Triton (moon)

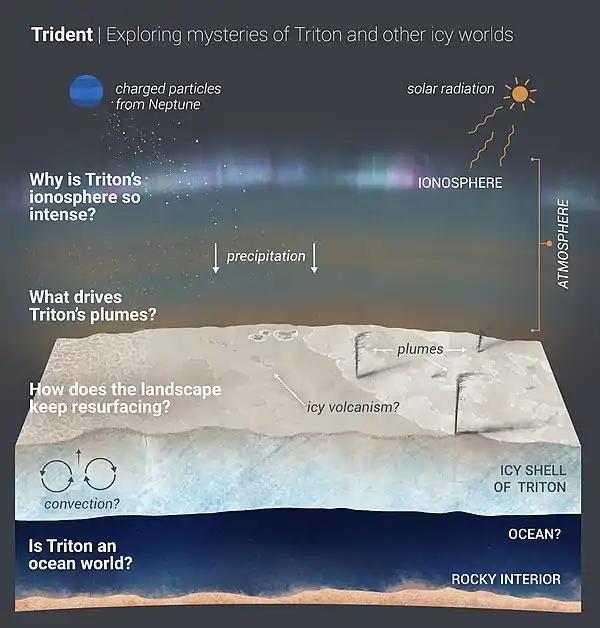
NASA illustration detailing the studies of the proposed Trident mission

Triton's western hemisphere consists of a strange series of fissures and depressions known as "cantaloupe terrain" because it resembles the skin of a cantaloupe melon. Although it has few craters, it is thought that this is the oldest terrain on Triton. It probably covers much of Triton's western half.